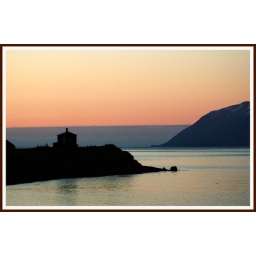
One little house near the ocean